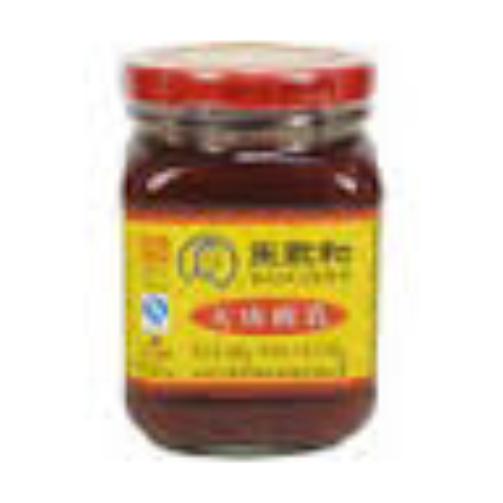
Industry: Food